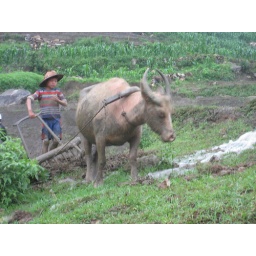
boy with buffalo in a field